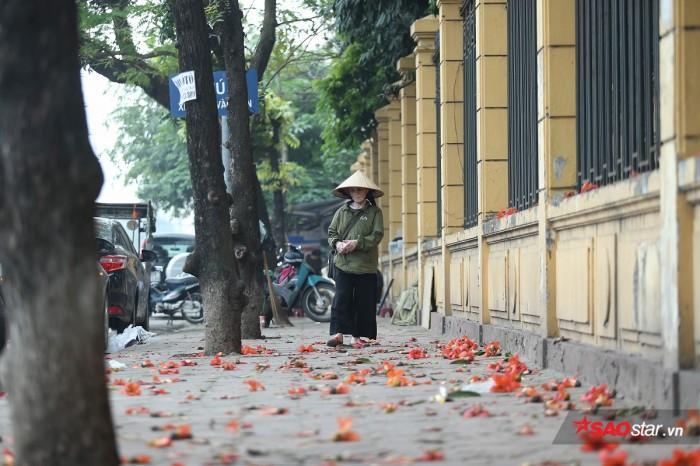
một người đang di chuyển bên bức tường của một toà nhà